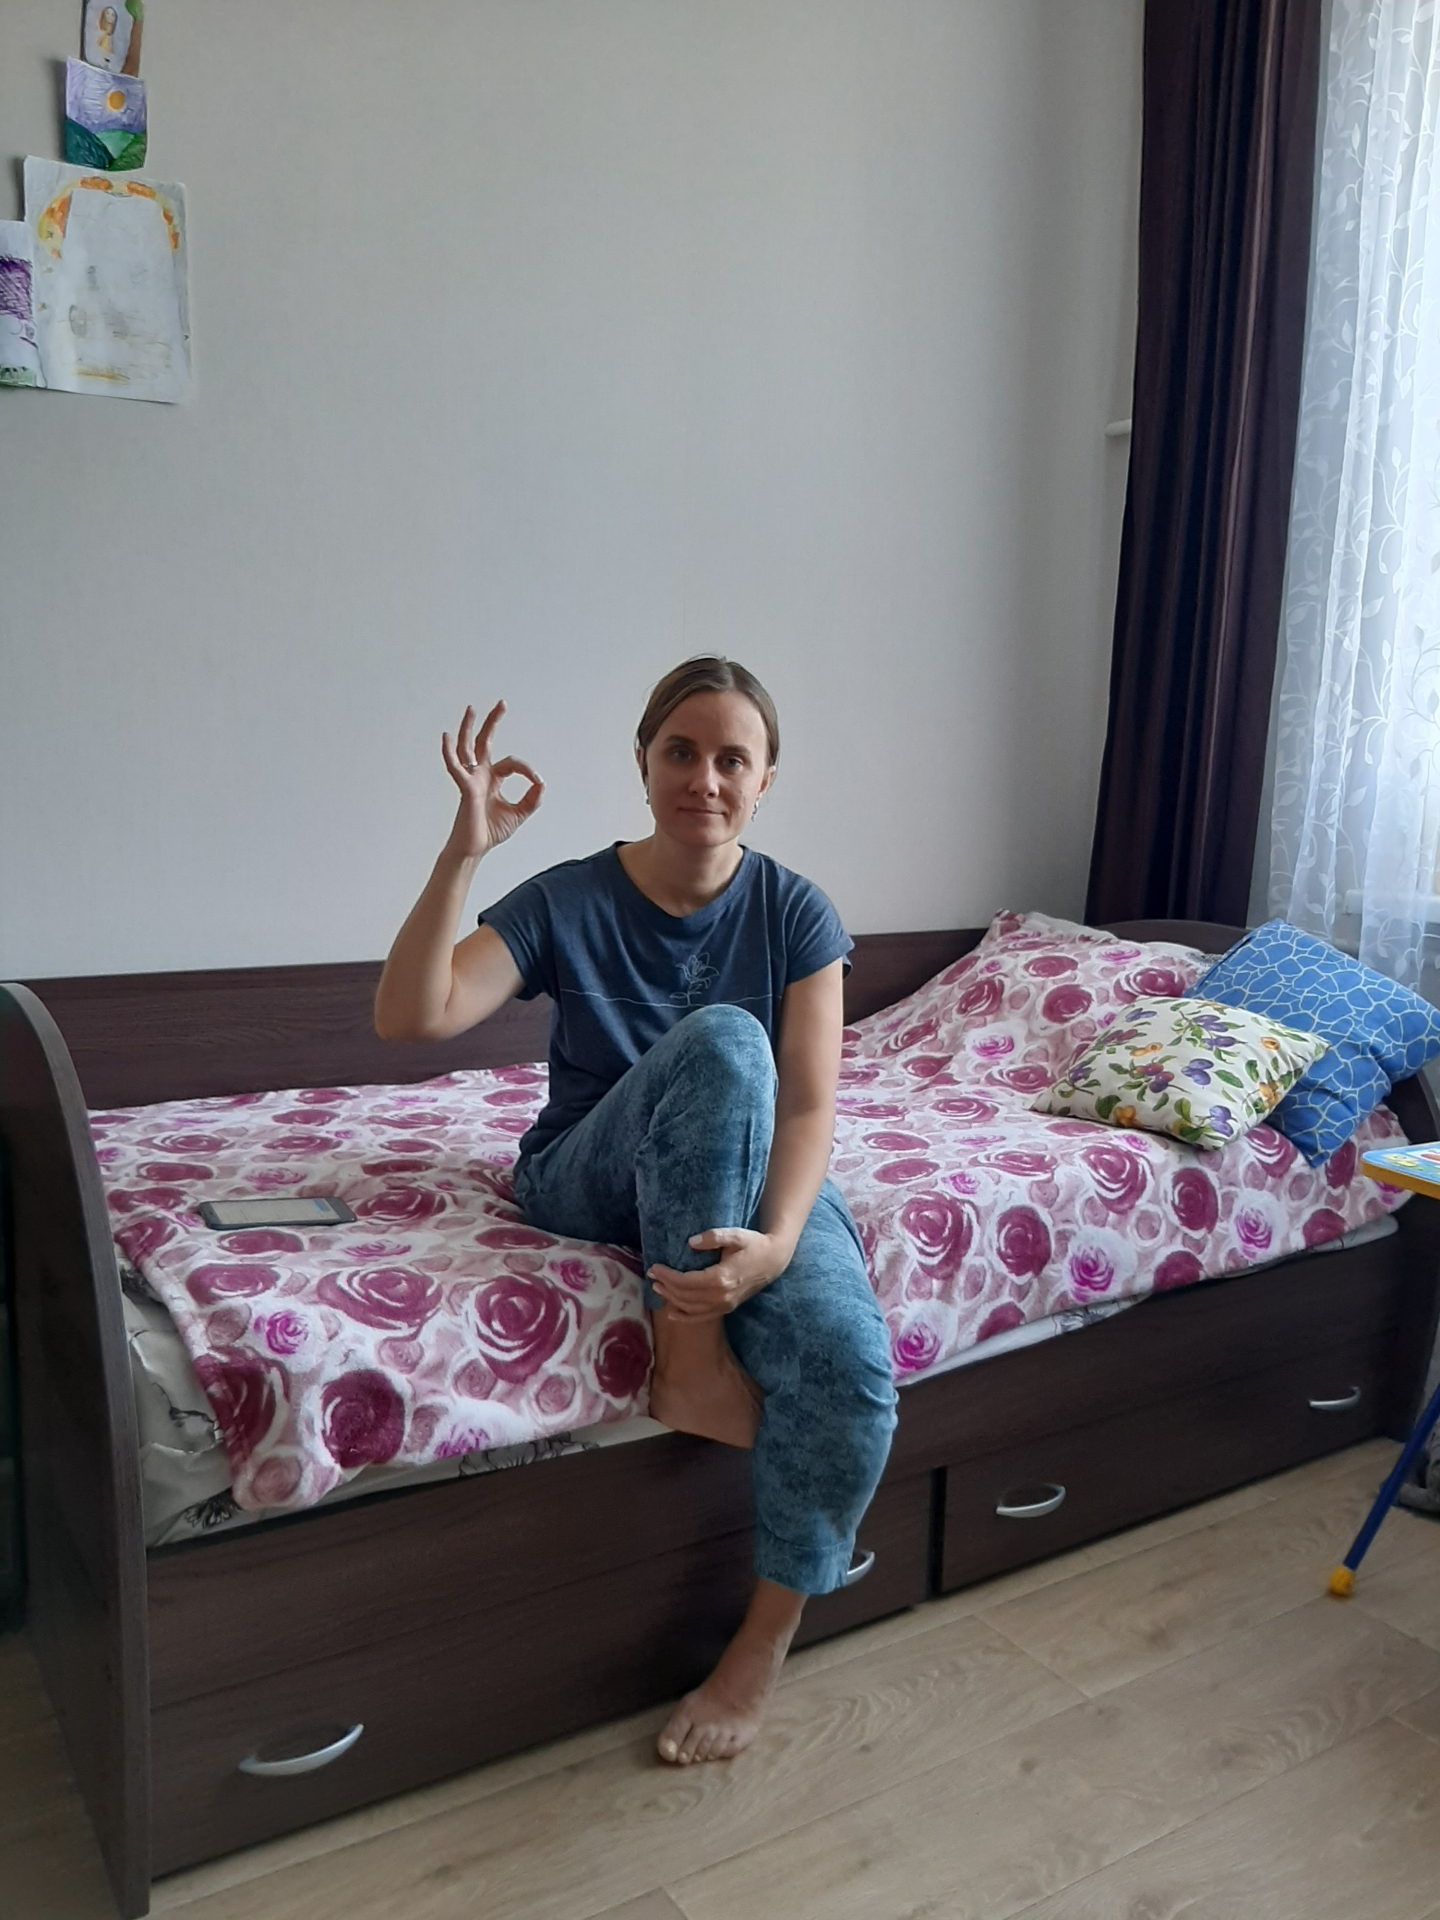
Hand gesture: ok